Rockefeller Apartments

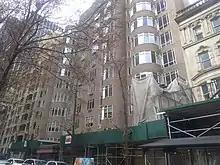
The Rockefeller Apartments as seen from the east, with 15 West 54th Street at right

Rockefeller Center, three city blocks south of the modern Rockefeller Apartments, was built by the Rockefeller family in the 1930s. The "Associated Architects" for that complex's construction were selected in 1929. One member of Rockefeller Center's team, Wallace Harrison, became the Rockefeller family's principal architect and an adviser to Nelson Rockefeller. The two men had become closely acquainted during the development of Rockefeller Center. On the other hand, J. André Fouilhoux never had much to do with Rockefeller Center's development, despite being one of the eight Associated Architects. Nevertheless, Fouilhoux was a partner of Raymond Hood and, after Hood's death in 1934, Fouilhoux and Harrison worked together as well. What would become the Rockefeller Apartments was part of Nelson Rockefeller's goal to entice tenants for Rockefeller Center.